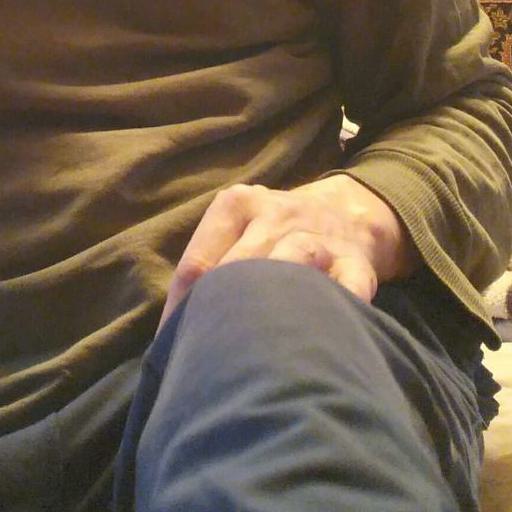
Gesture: no_gesture